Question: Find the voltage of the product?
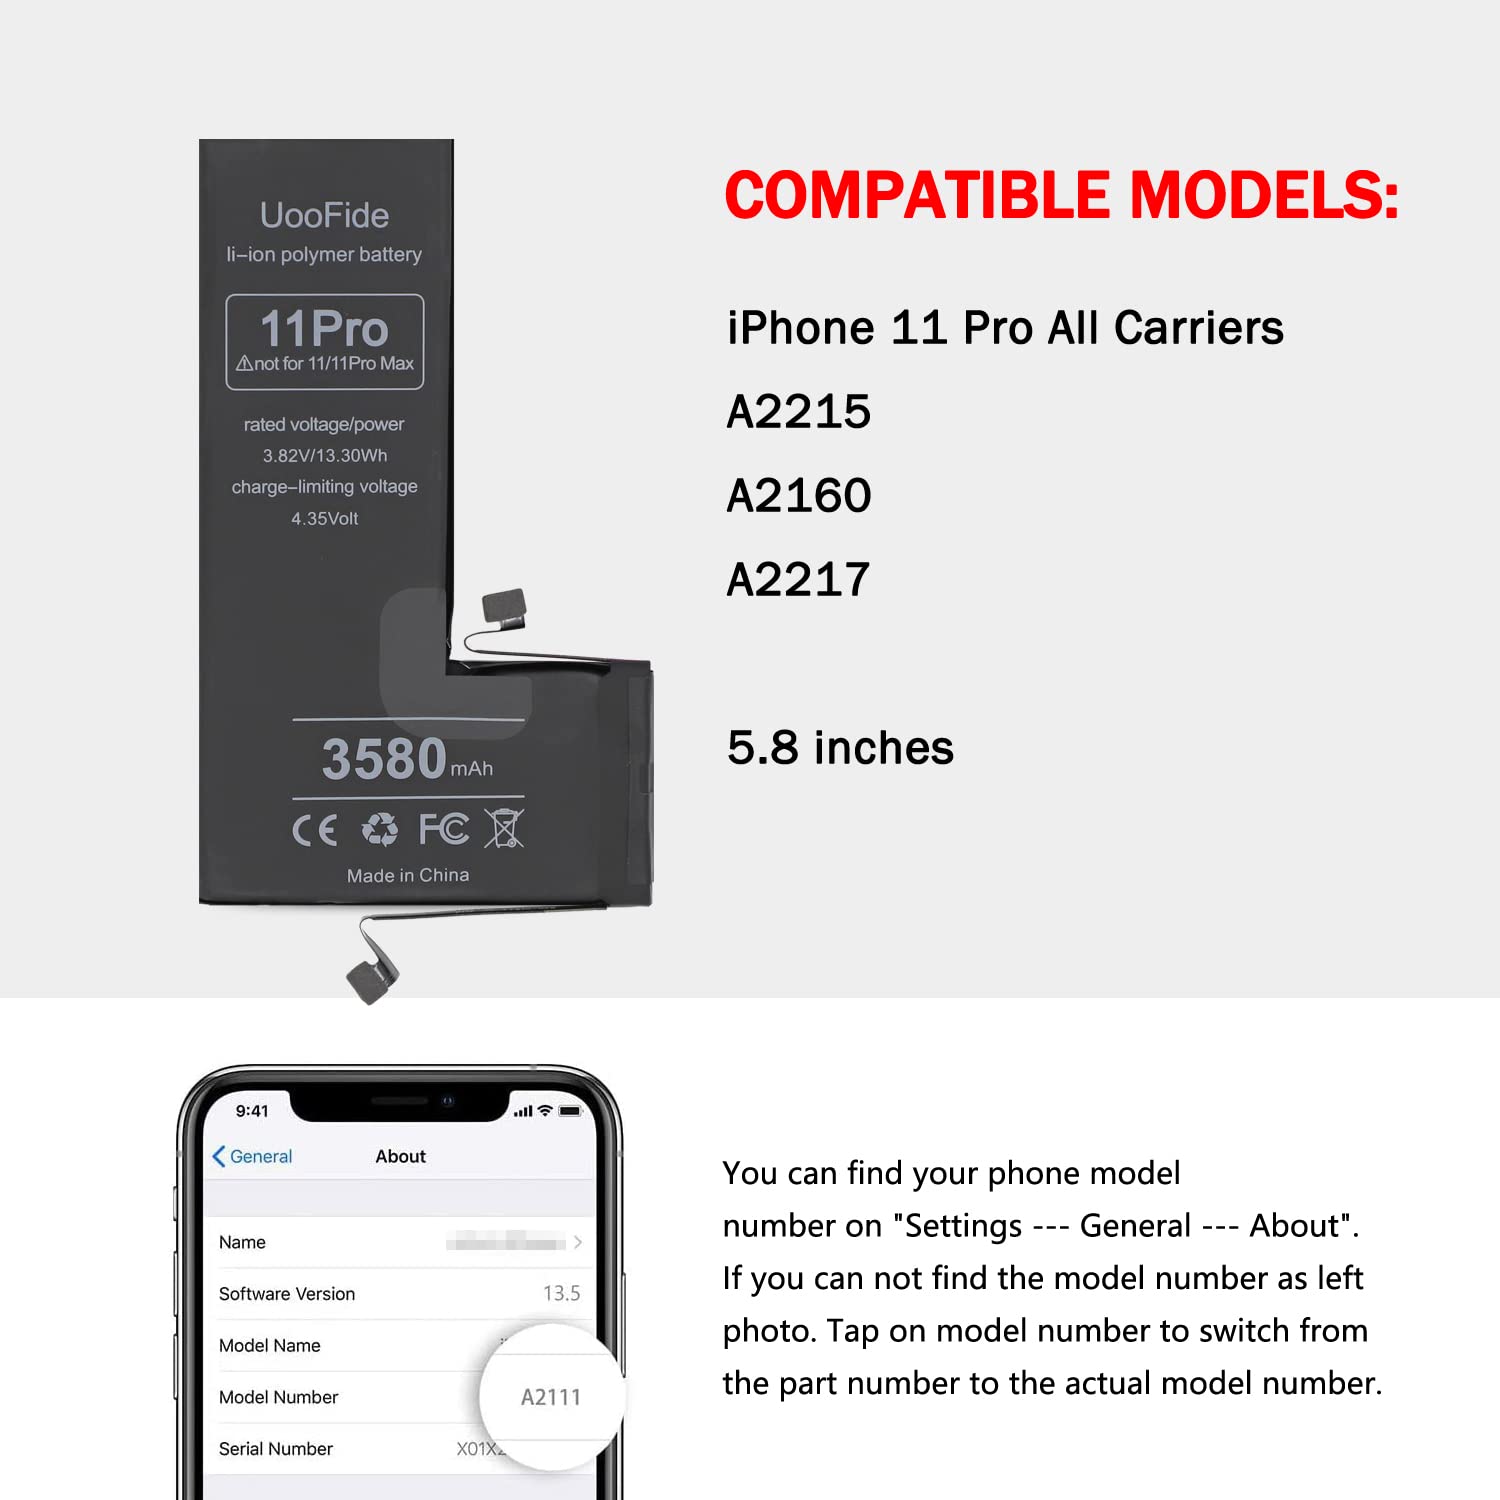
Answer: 3.82 volt